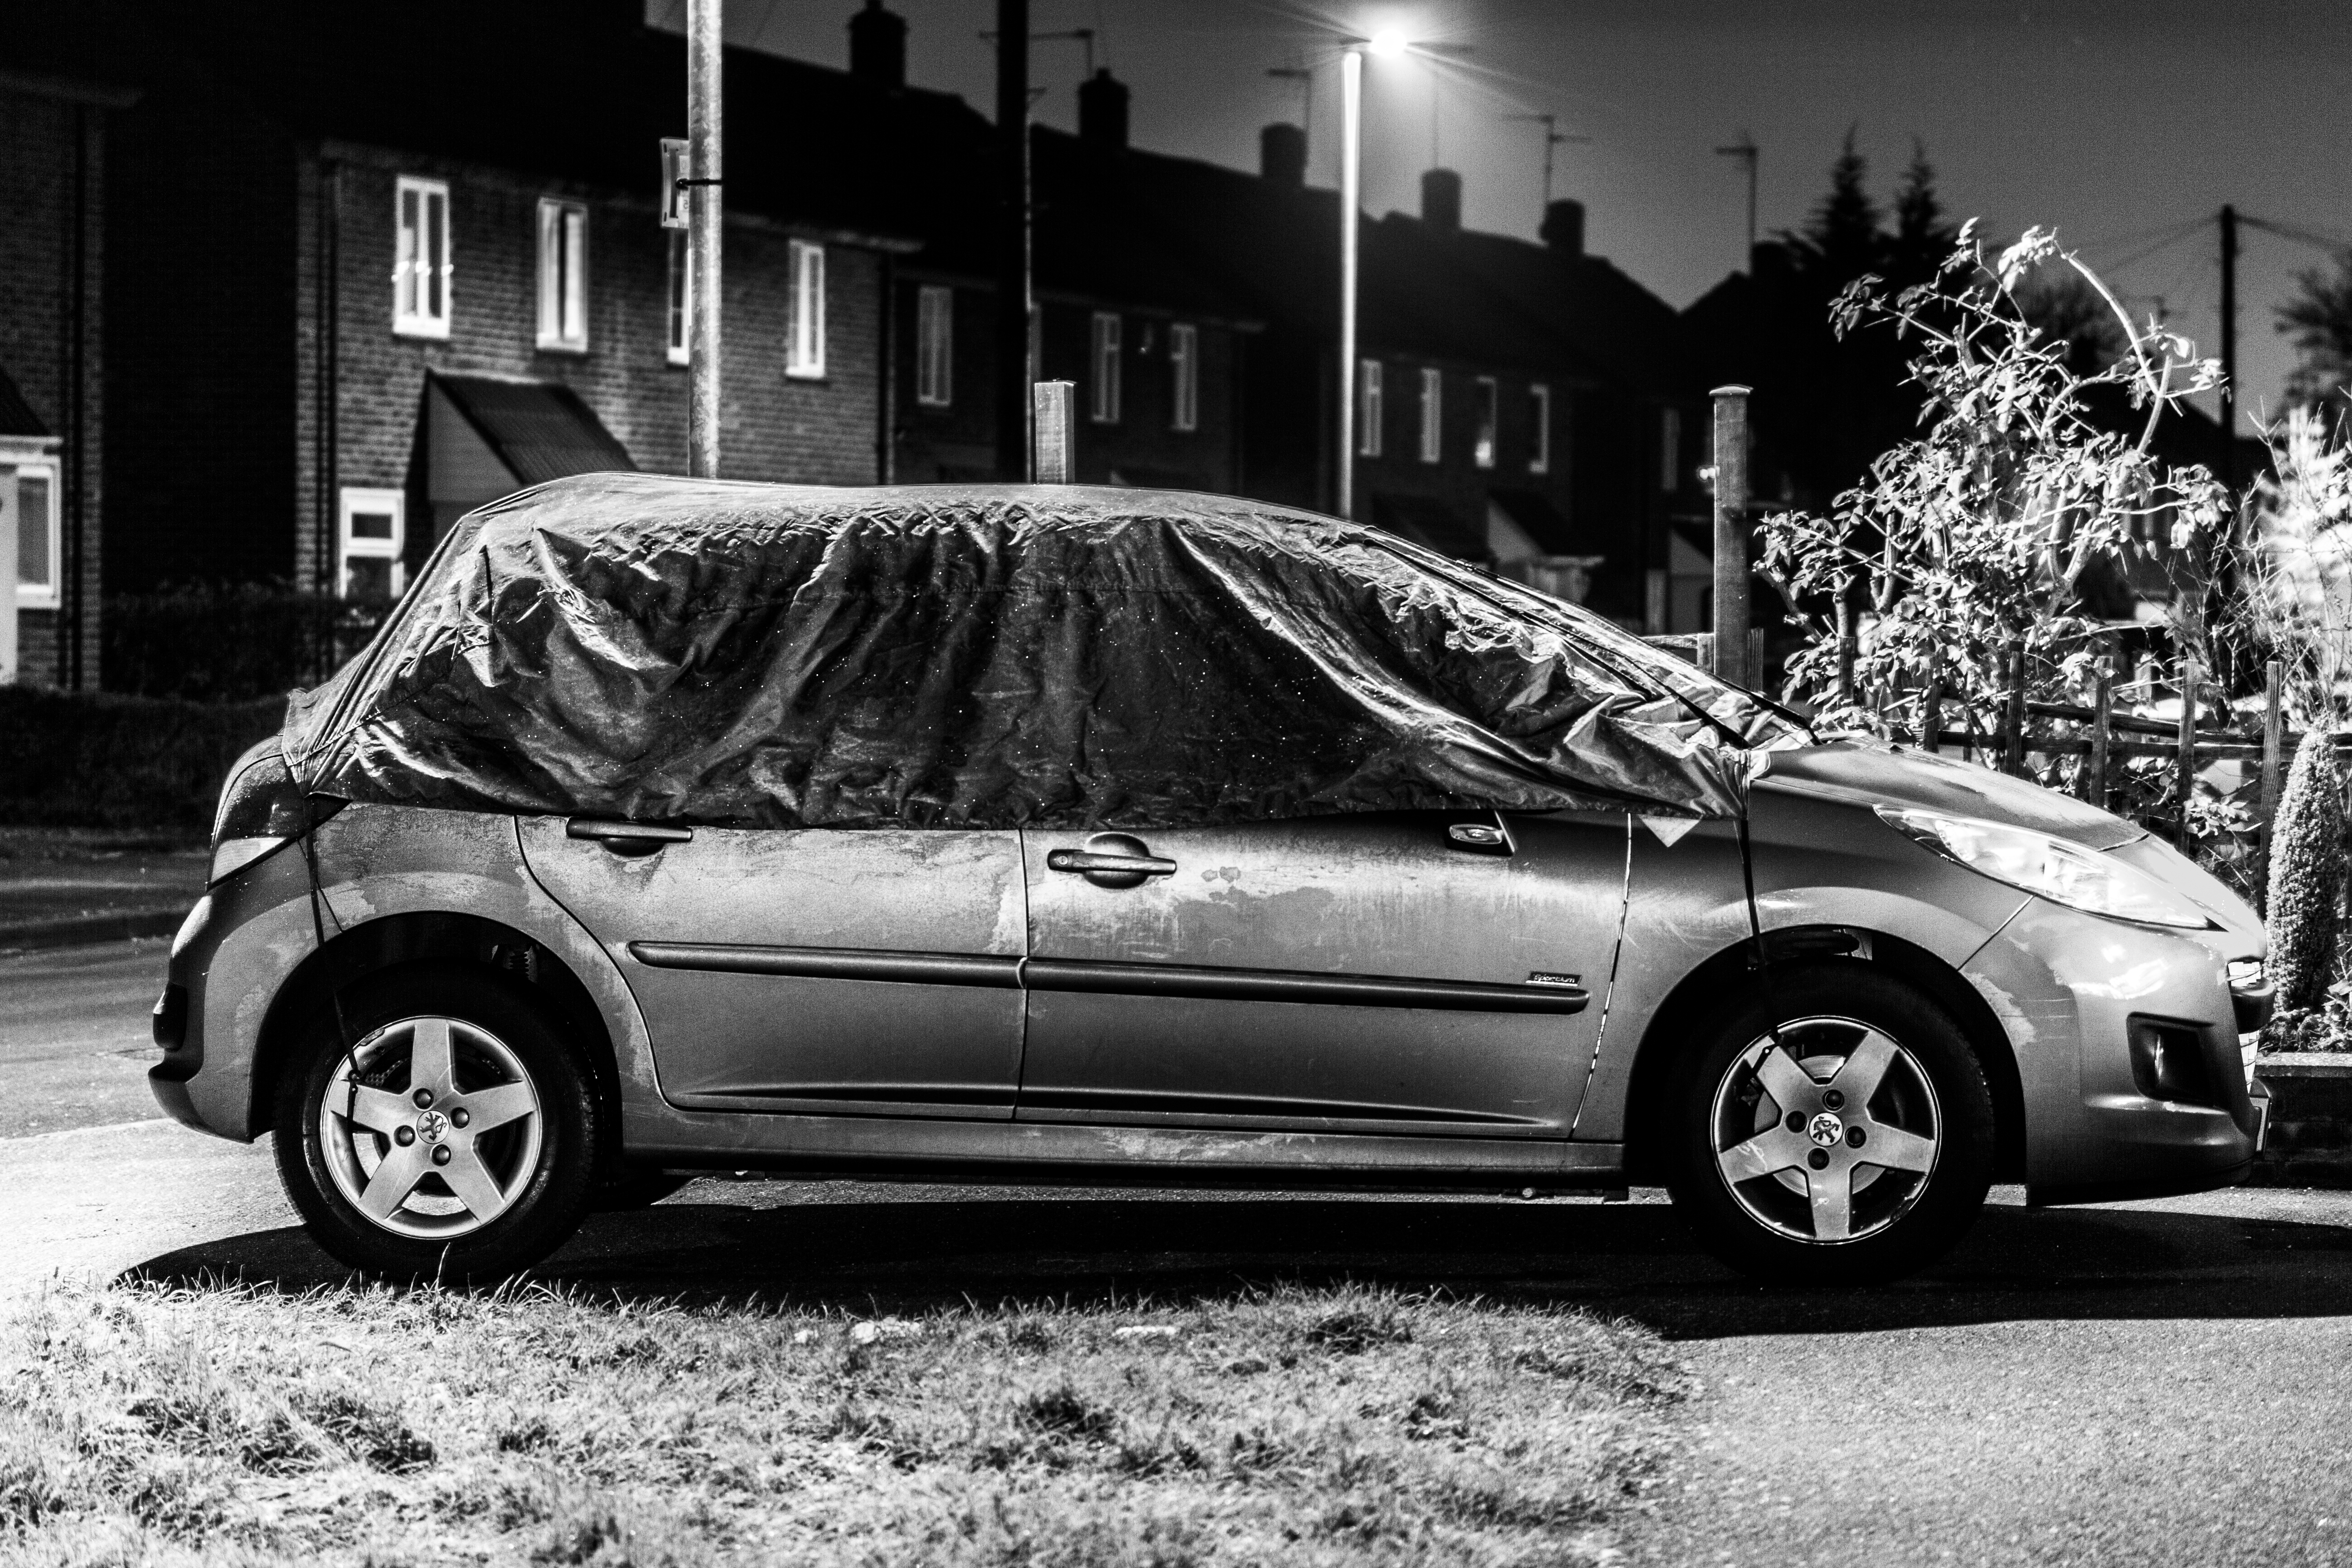
black and white, car, vehicle, monochrome, hatchback, uk, coupe, peugeot, peterborough, city car, land vehicle, monochrome photography, automobile make, automotive exterior, automotive design, subcompact car, peugeot 207